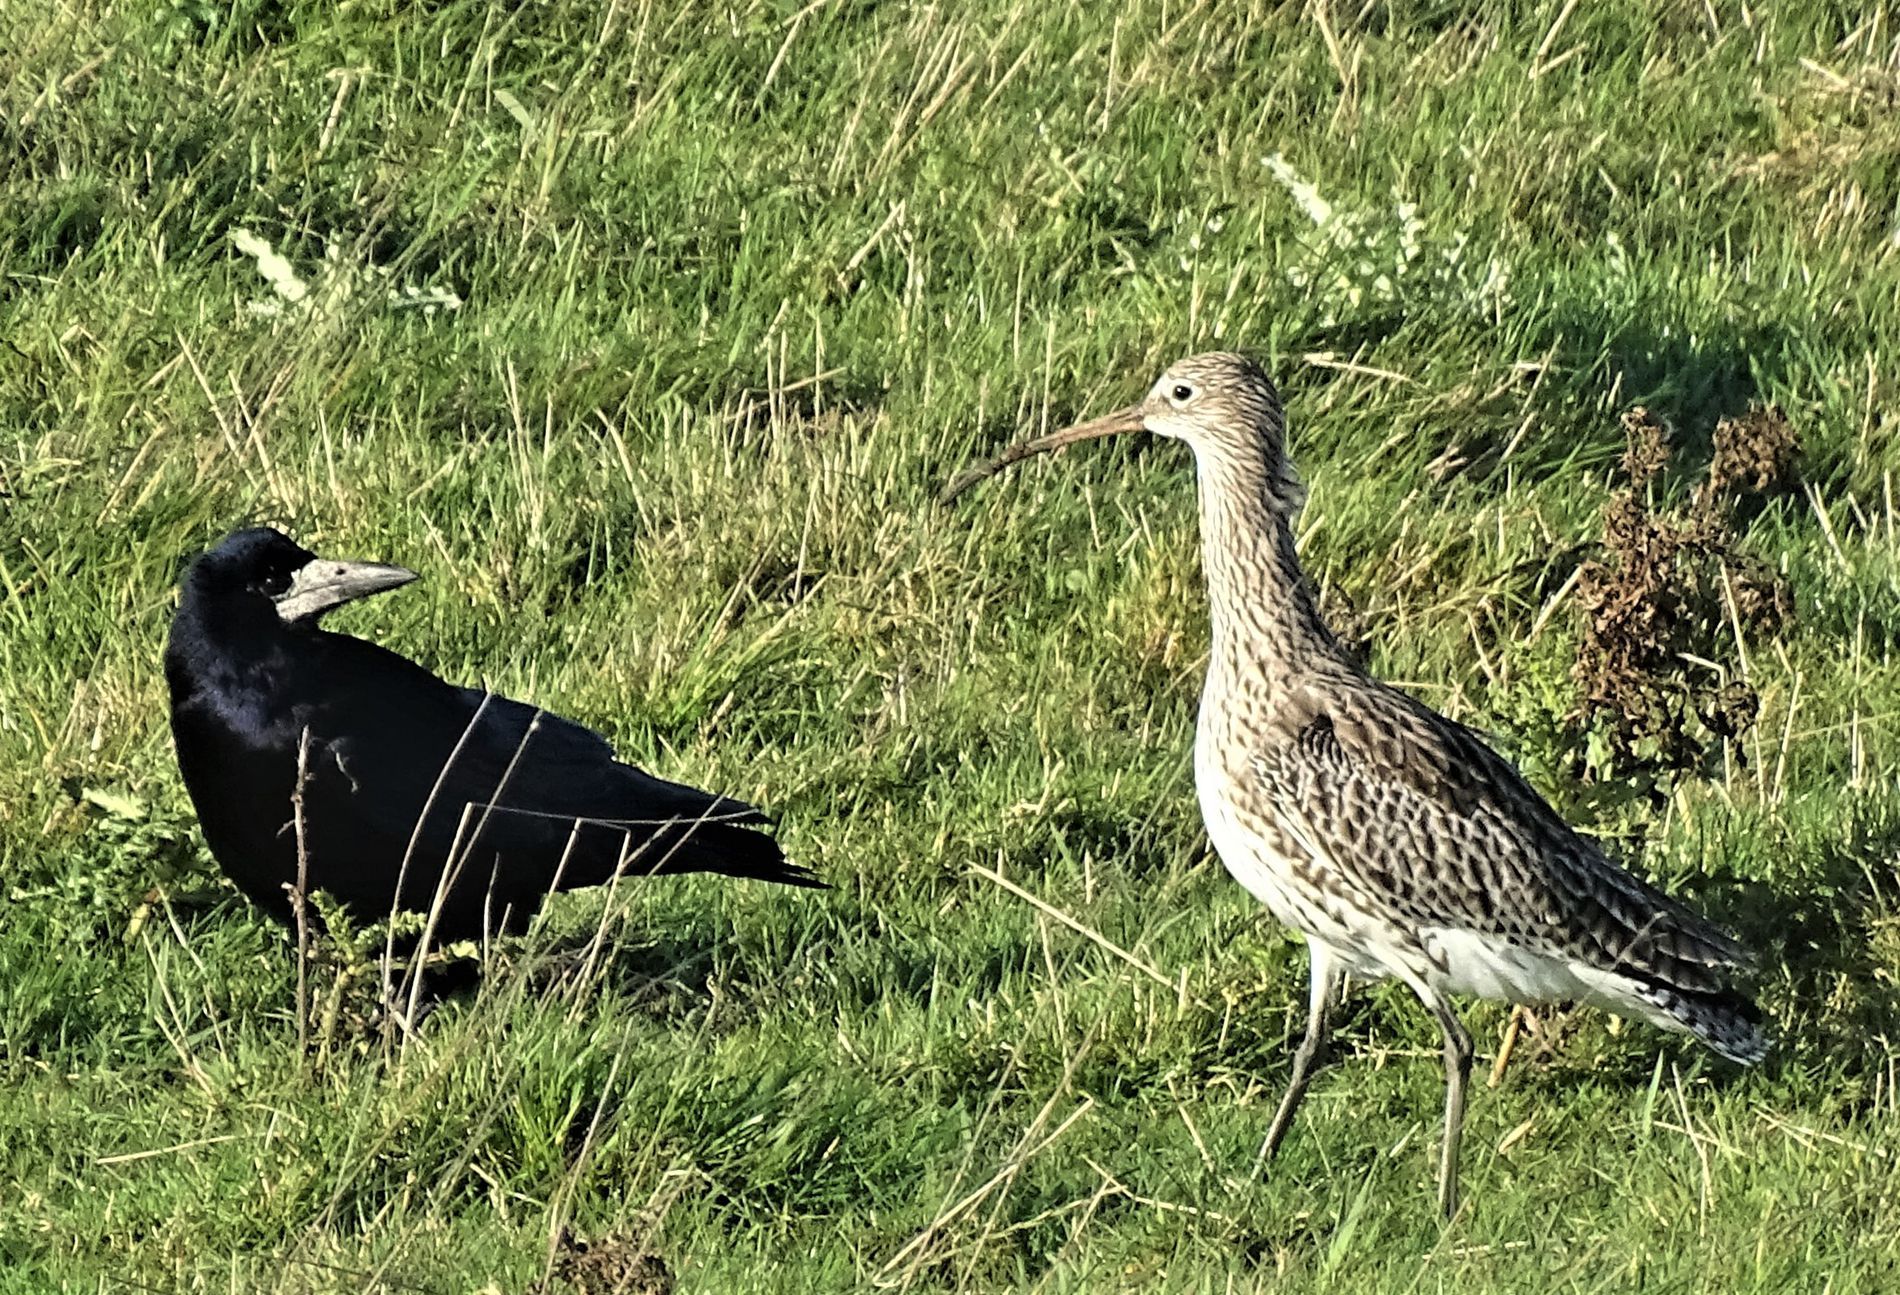
Bird Crossing.
A picture of green grass with a black crow and a curlew standing on it. They are facing each other in the middle of the grass.
A black crow and a brown curlew stand on green grass. They stand opposite each other in the middle of the grass. The photo was taken from a low horizontal angle showing the two birds in profile. The lighting is natural and bright. The color palette is focused on green, black, and brown. The overall atmosphere suggests calm and tranquility.
Labels: Animal, Beak, Bird, Grass, Plant, Field, Grassland, Nature, Outdoors, Blackbird, Seagull, Waterfowl, Land, Vegetation, Goose, Vulture, Curlew, crow
Camera: SONY DSC-HX400V
Aperture: F5.6
Exposure: 1/250 sec
ISO: 100
Focal length: 135.2 mm